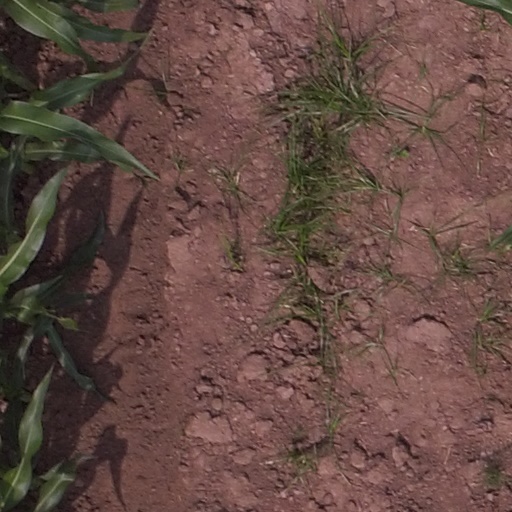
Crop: maize; corn